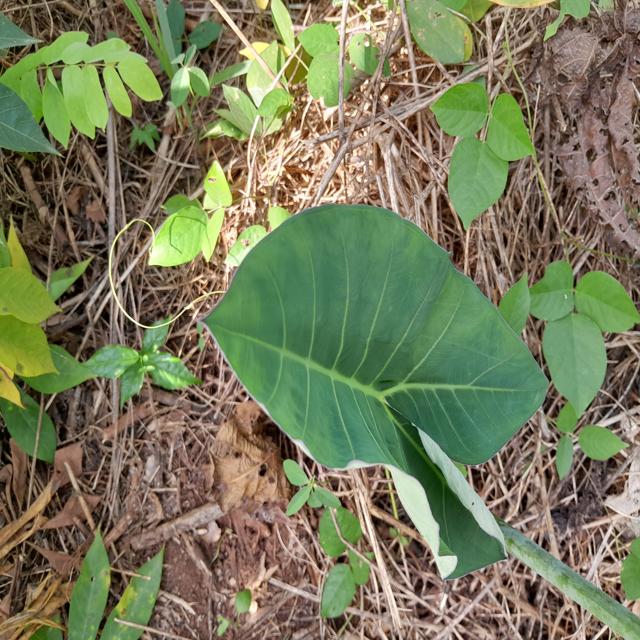
Label: Healthy